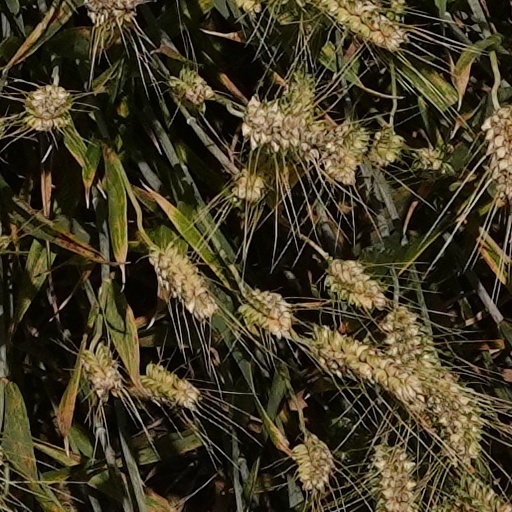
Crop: wheat